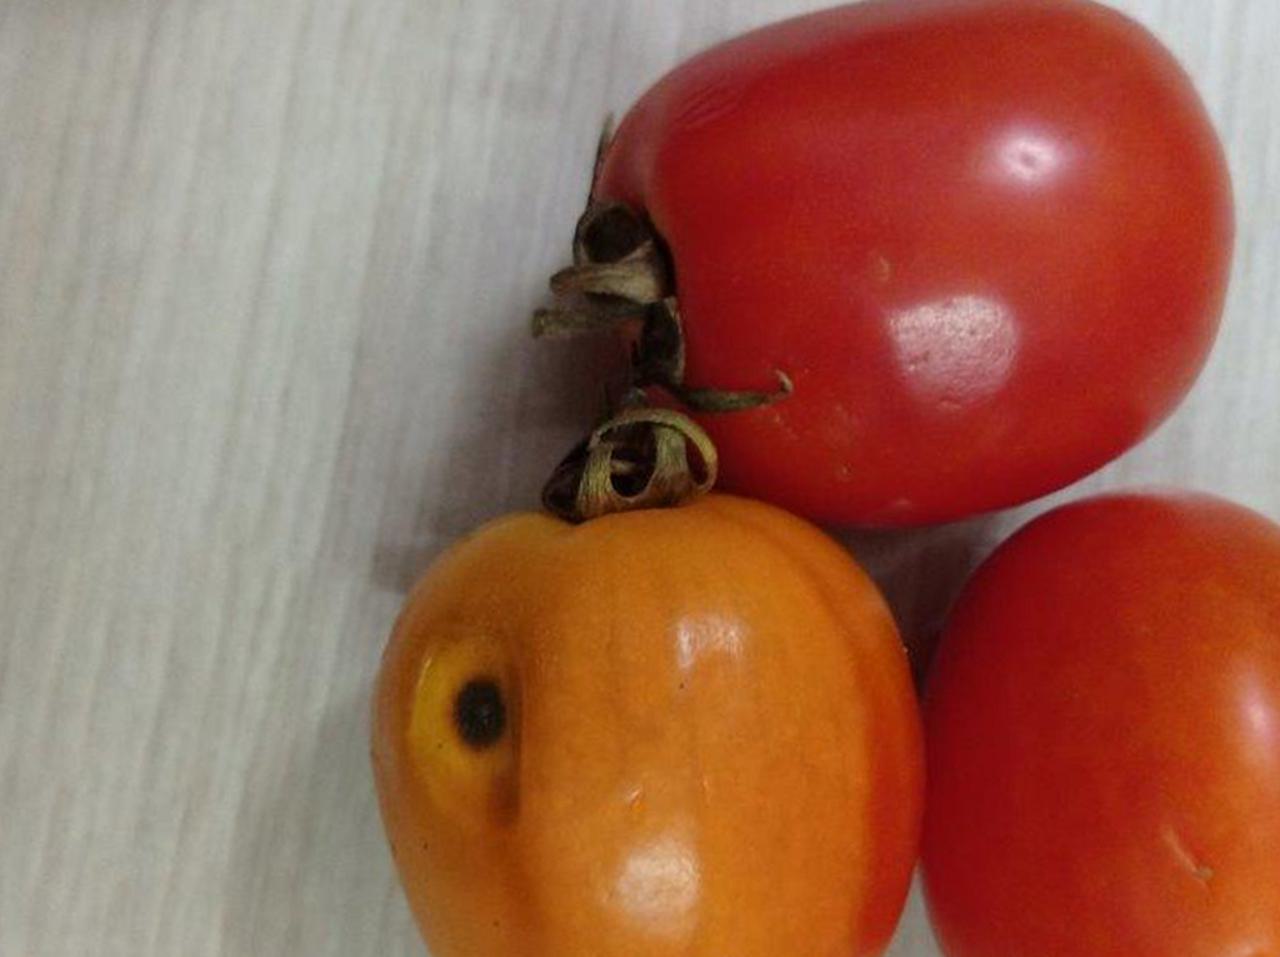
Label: Rotten